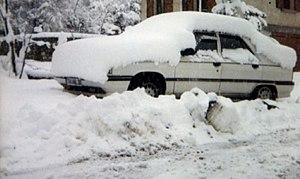
Le climat de l'Isère, principalement en fonction de la saison et du relief est très varié.